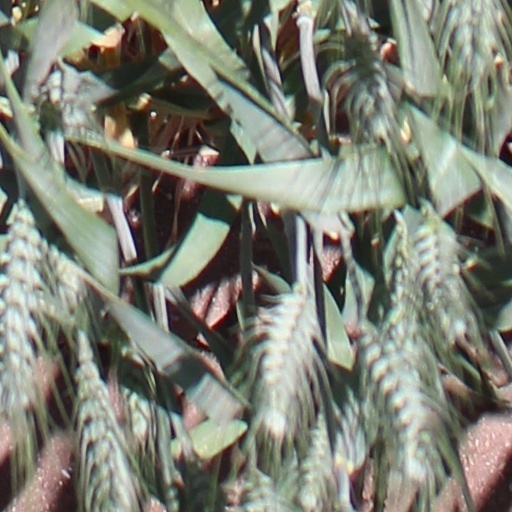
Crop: wheat